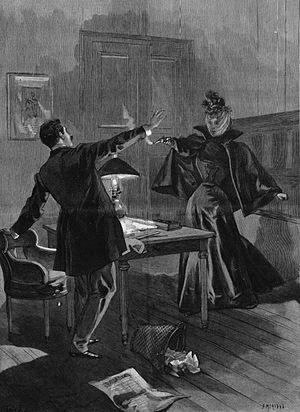
Charles-Ernest Paulmier, né à Caen le 2 avril 1848 et mort à Neuilly-sur-Seine le 22 août 1907, est un homme politique français de la fin du XIXᵉ siècle et du début du XXᵉ siècle.